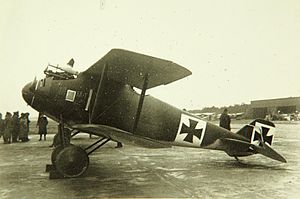
Luftstreitkräfte / Galleri
Deutsche Luftstreitkräfte var Det Tyske Kejserriges flyvevåben under 1. verdenskrig. Luftstreitkräfte var en integreret del af Det tyske kejserriges hær og benyttede konventionelle fly, observationsballonner og luftskibe. Kejserrigets flåde, Kaiserliche Marine, råede ligeledes over flyenheder, men disse var organiseret under flåden under Marine-Fliegerabteilung.